Hoboken, New Jersey

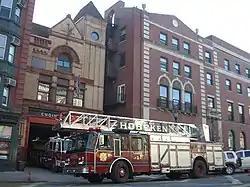
Fire Station #1 on Washington Street

With the development of the Interstate Highway System and containerization shipping facilities (particularly at Port Newark-Elizabeth Marine Terminal), the docks became obsolete, and by the 1970s were more or less abandoned. A large swath of River Street, known as the Barbary Coast for its taverns and boarding houses (which had been home for many dockworkers, sailors, merchant mariners, and other seamen) was leveled as part of an urban renewal project. Though control of the confiscated area had been returned to the city in the 1950s, complex lease agreements with the Port Authority gave it little influence on its management. In the 1980s, the waterfront dominated Hoboken politics, with various civic groups and the city government engaging in sometimes nasty, sometimes absurd politics and court cases. By the 1990s, agreements were made with the Port Authority of New York and New Jersey, various levels of government, Hoboken citizens, and private developers to build commercial and residential buildings and "open spaces" (mostly along the bulkhead and on the foundation of un-utilized Pier A).